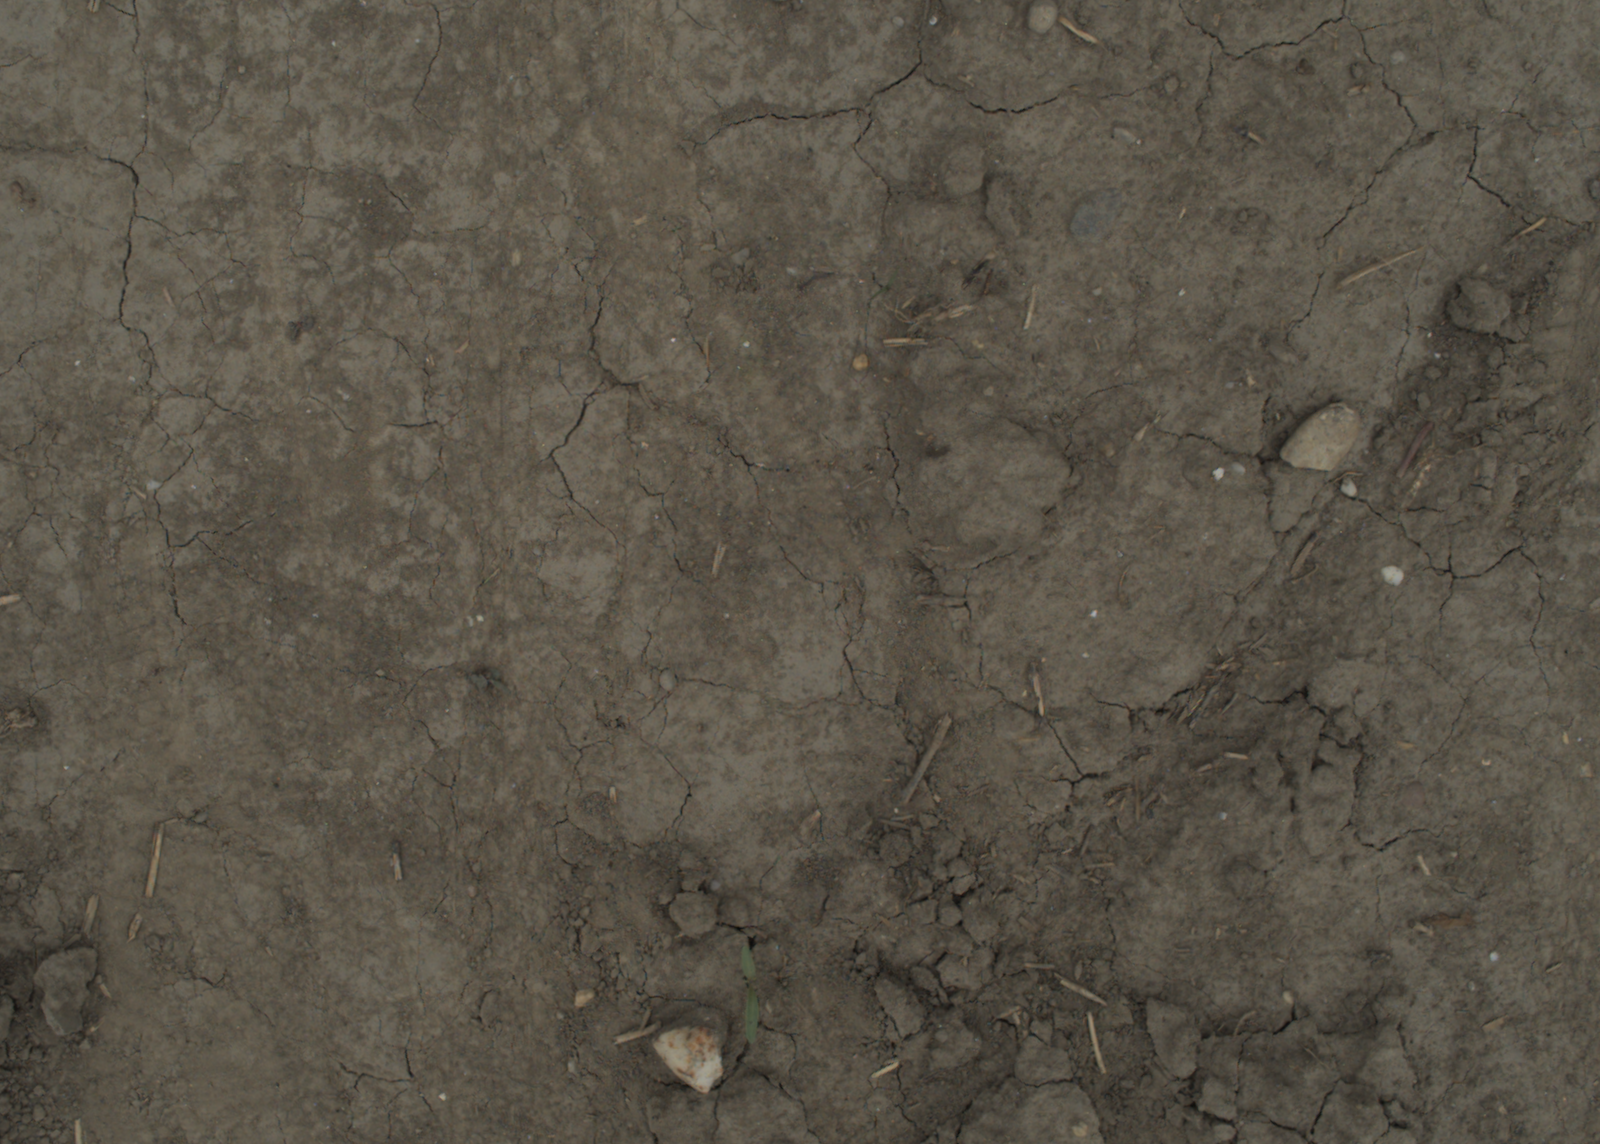
Capture date: 05.07.2021 13:26:12
Weather: cloudy
Wind: medium
Seeding date: 08.06.2021
Plant canopy height (mm): 961